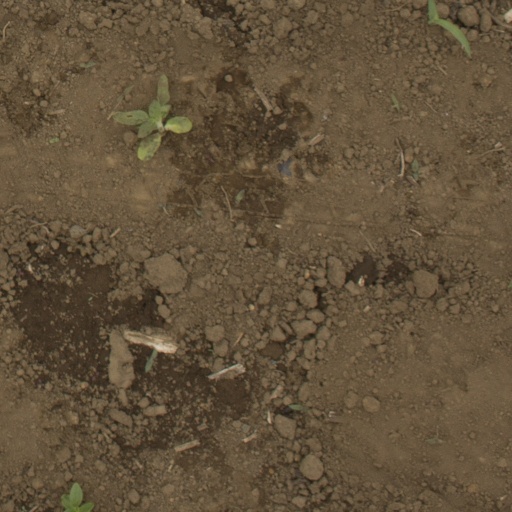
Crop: Jerusalem artichoke